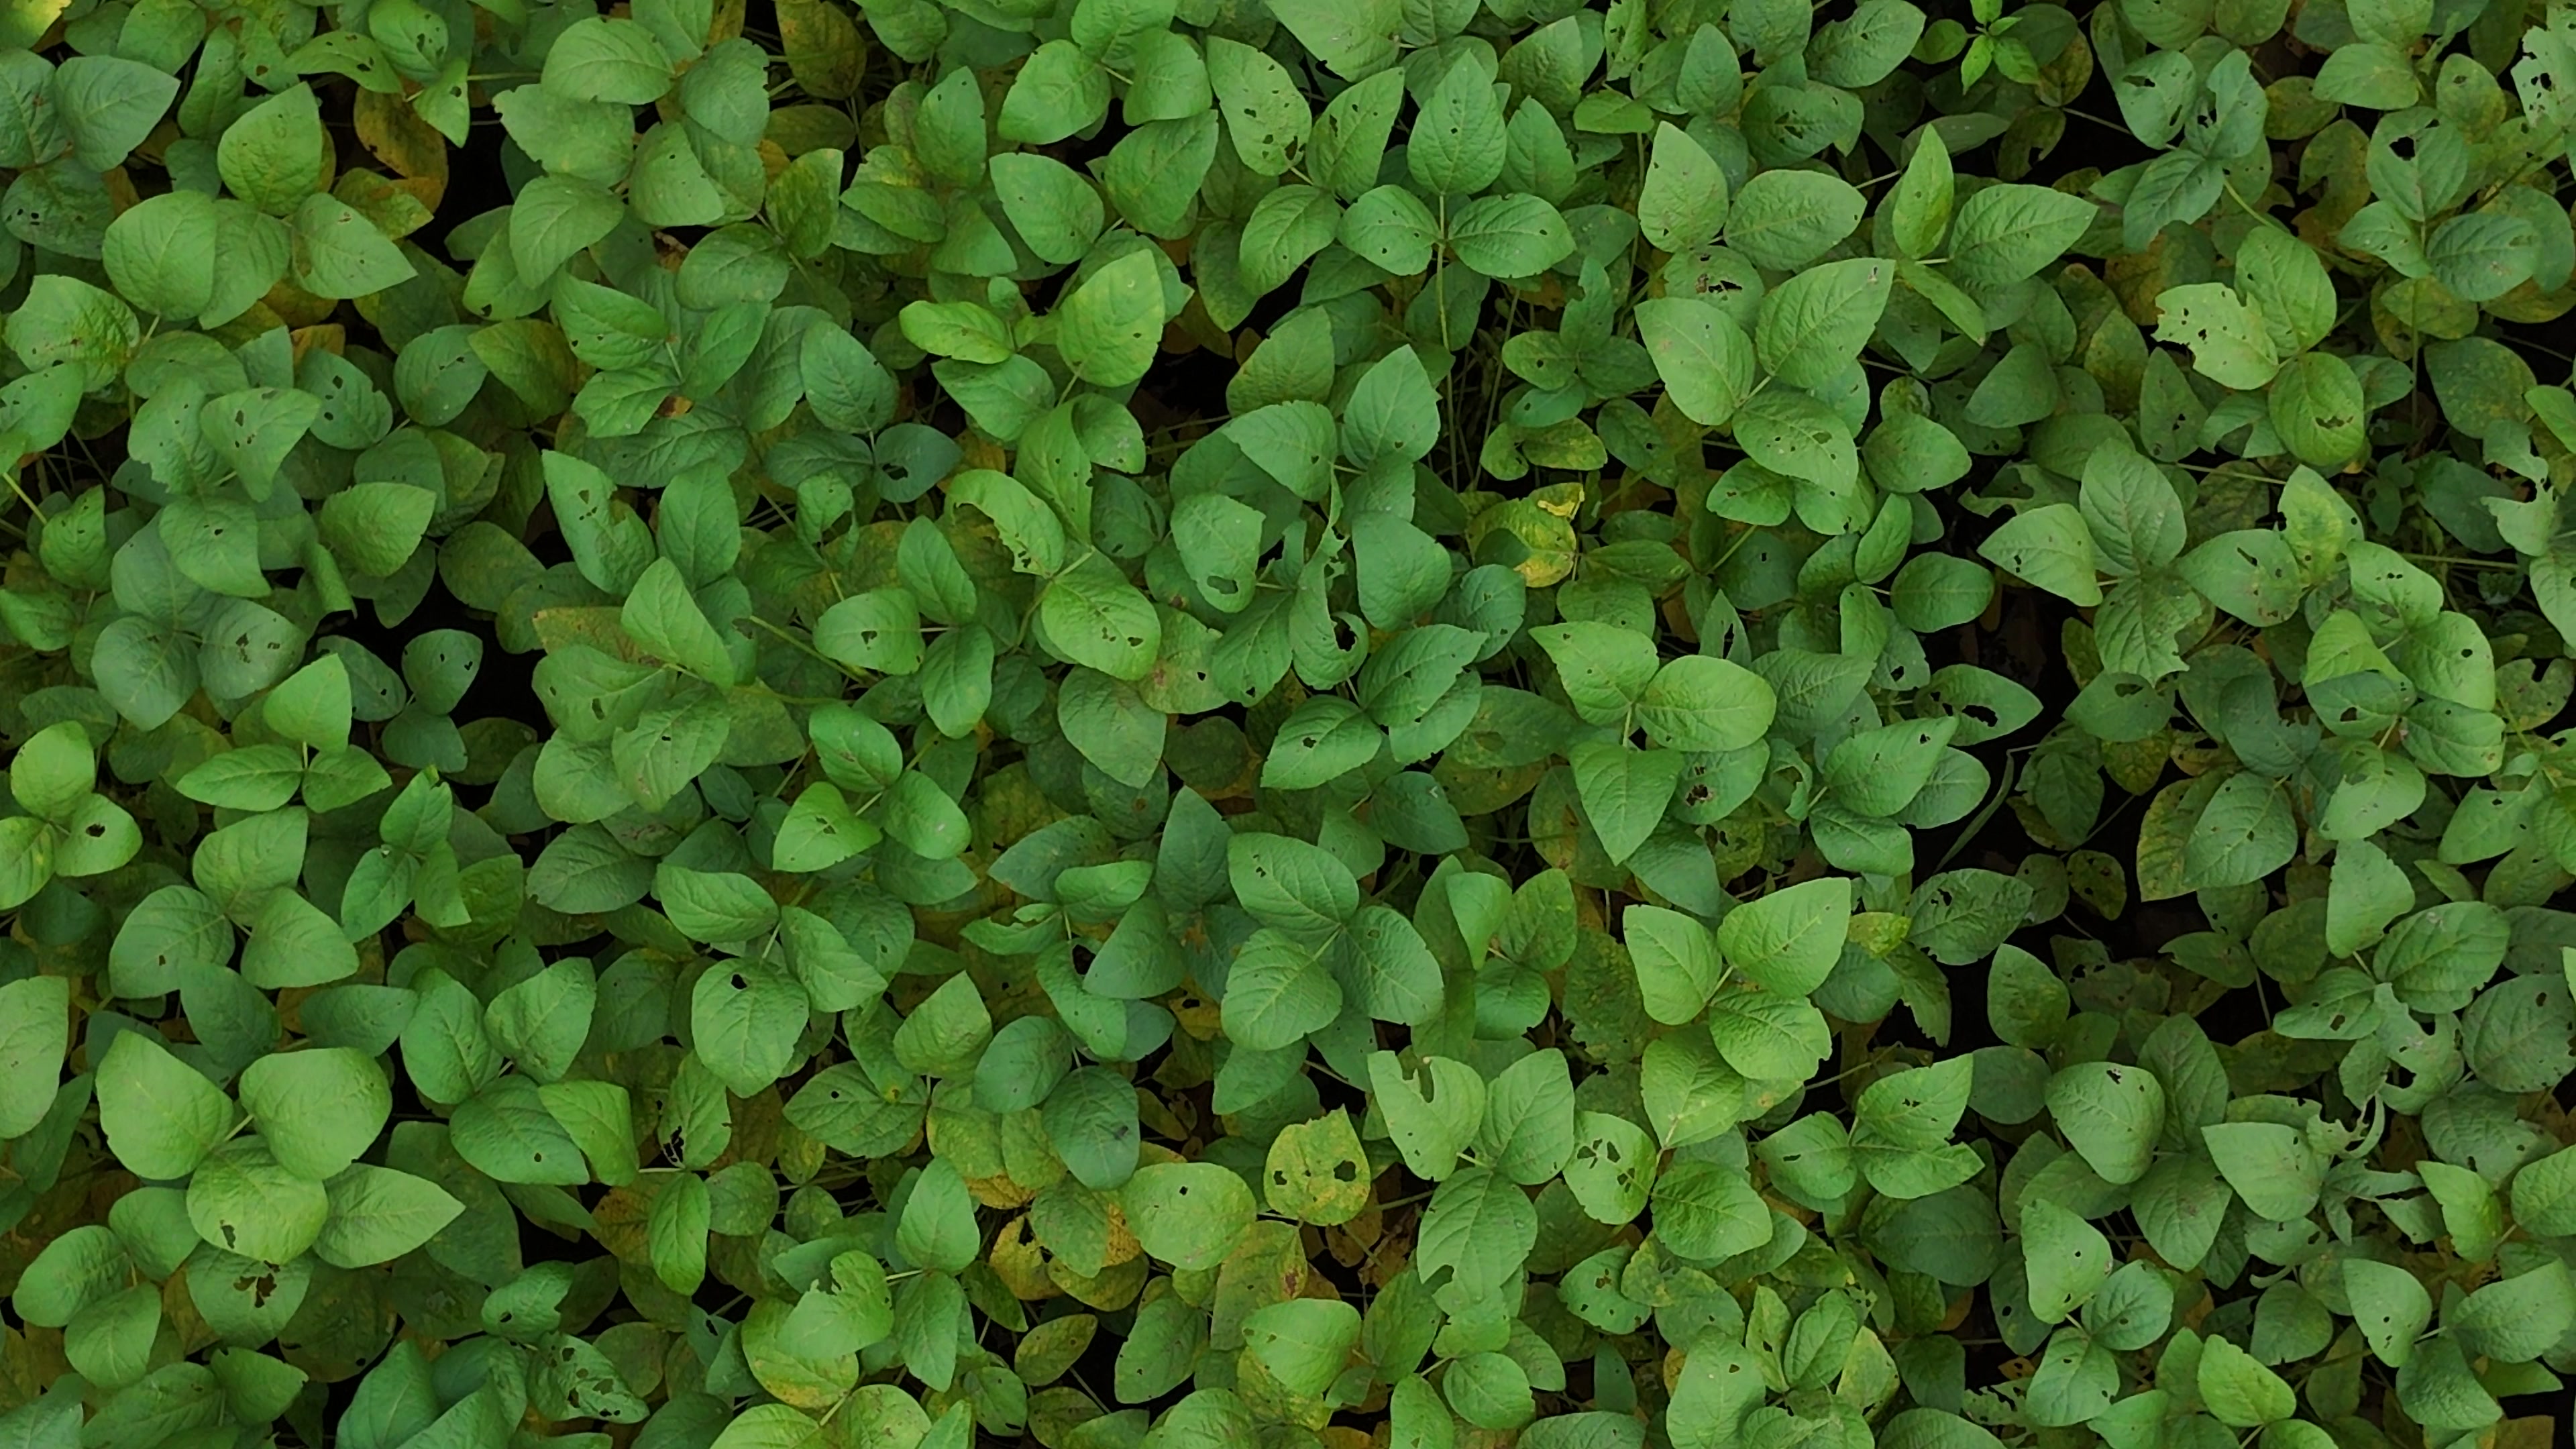
Label: Mosaic